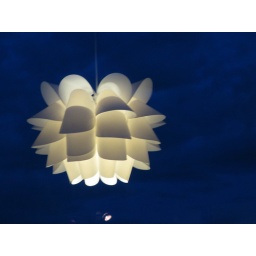
Light in dark blue sky